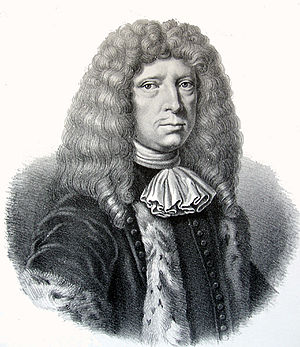
Peder Hansen Resen
Peder Hansen Resen var en dansk historiker, retslærd og præsident i residensstaden, søn af biskop Hans Hansen Resen. Han er bl.a. kendt for kortsamlingen Atlas Danicus.